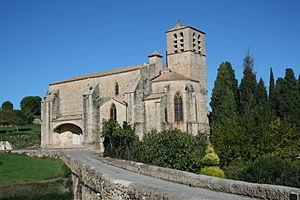
Église Saint-Hippolyte de Fontès (Hérault).
L'église Saint-Hippolyte est une église catholique située à Fontès, en France.
Fontès est une commune française située dans le département de l'Hérault en région Occitanie.
Le canton de Montagnac est une ancienne division administrative française située dans le département de l'Hérault et la région Languedoc-Roussillon.
Cet article recense une partie des monuments historiques de l'Hérault, en France.